Resonating device

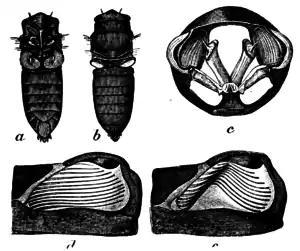
Anatomy of male cicada, including vocal organs

A resonating device is a structure used by an animal that improves the quality of its vocalizations through amplifying the sound produced via acoustic resonance. The benefit of such an adaptation is that the call's volume increases while lessening the necessary energy expenditure otherwise required to make such a sound. The resulting sound may also radiate more efficiently throughout the environment.